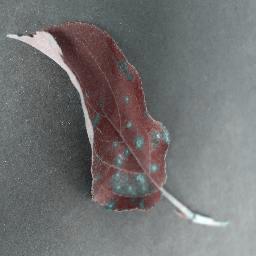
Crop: apple
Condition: cedar_rust